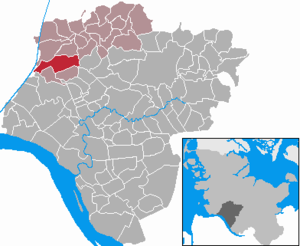
Vaale
Kort
Vaale er en by og en kommune i det nordlige Tyskland, beliggende i Amt Schenefeld i den nordvestlige del af Kreis Steinburg. Kreis Steinburg ligger i den sydvestlige del af delstaten Slesvig-Holsten.